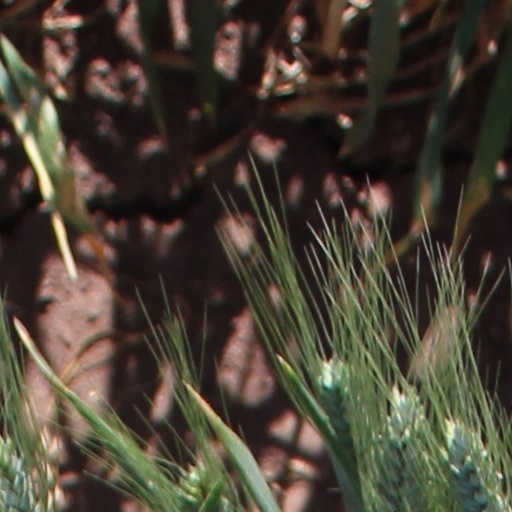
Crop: wheat